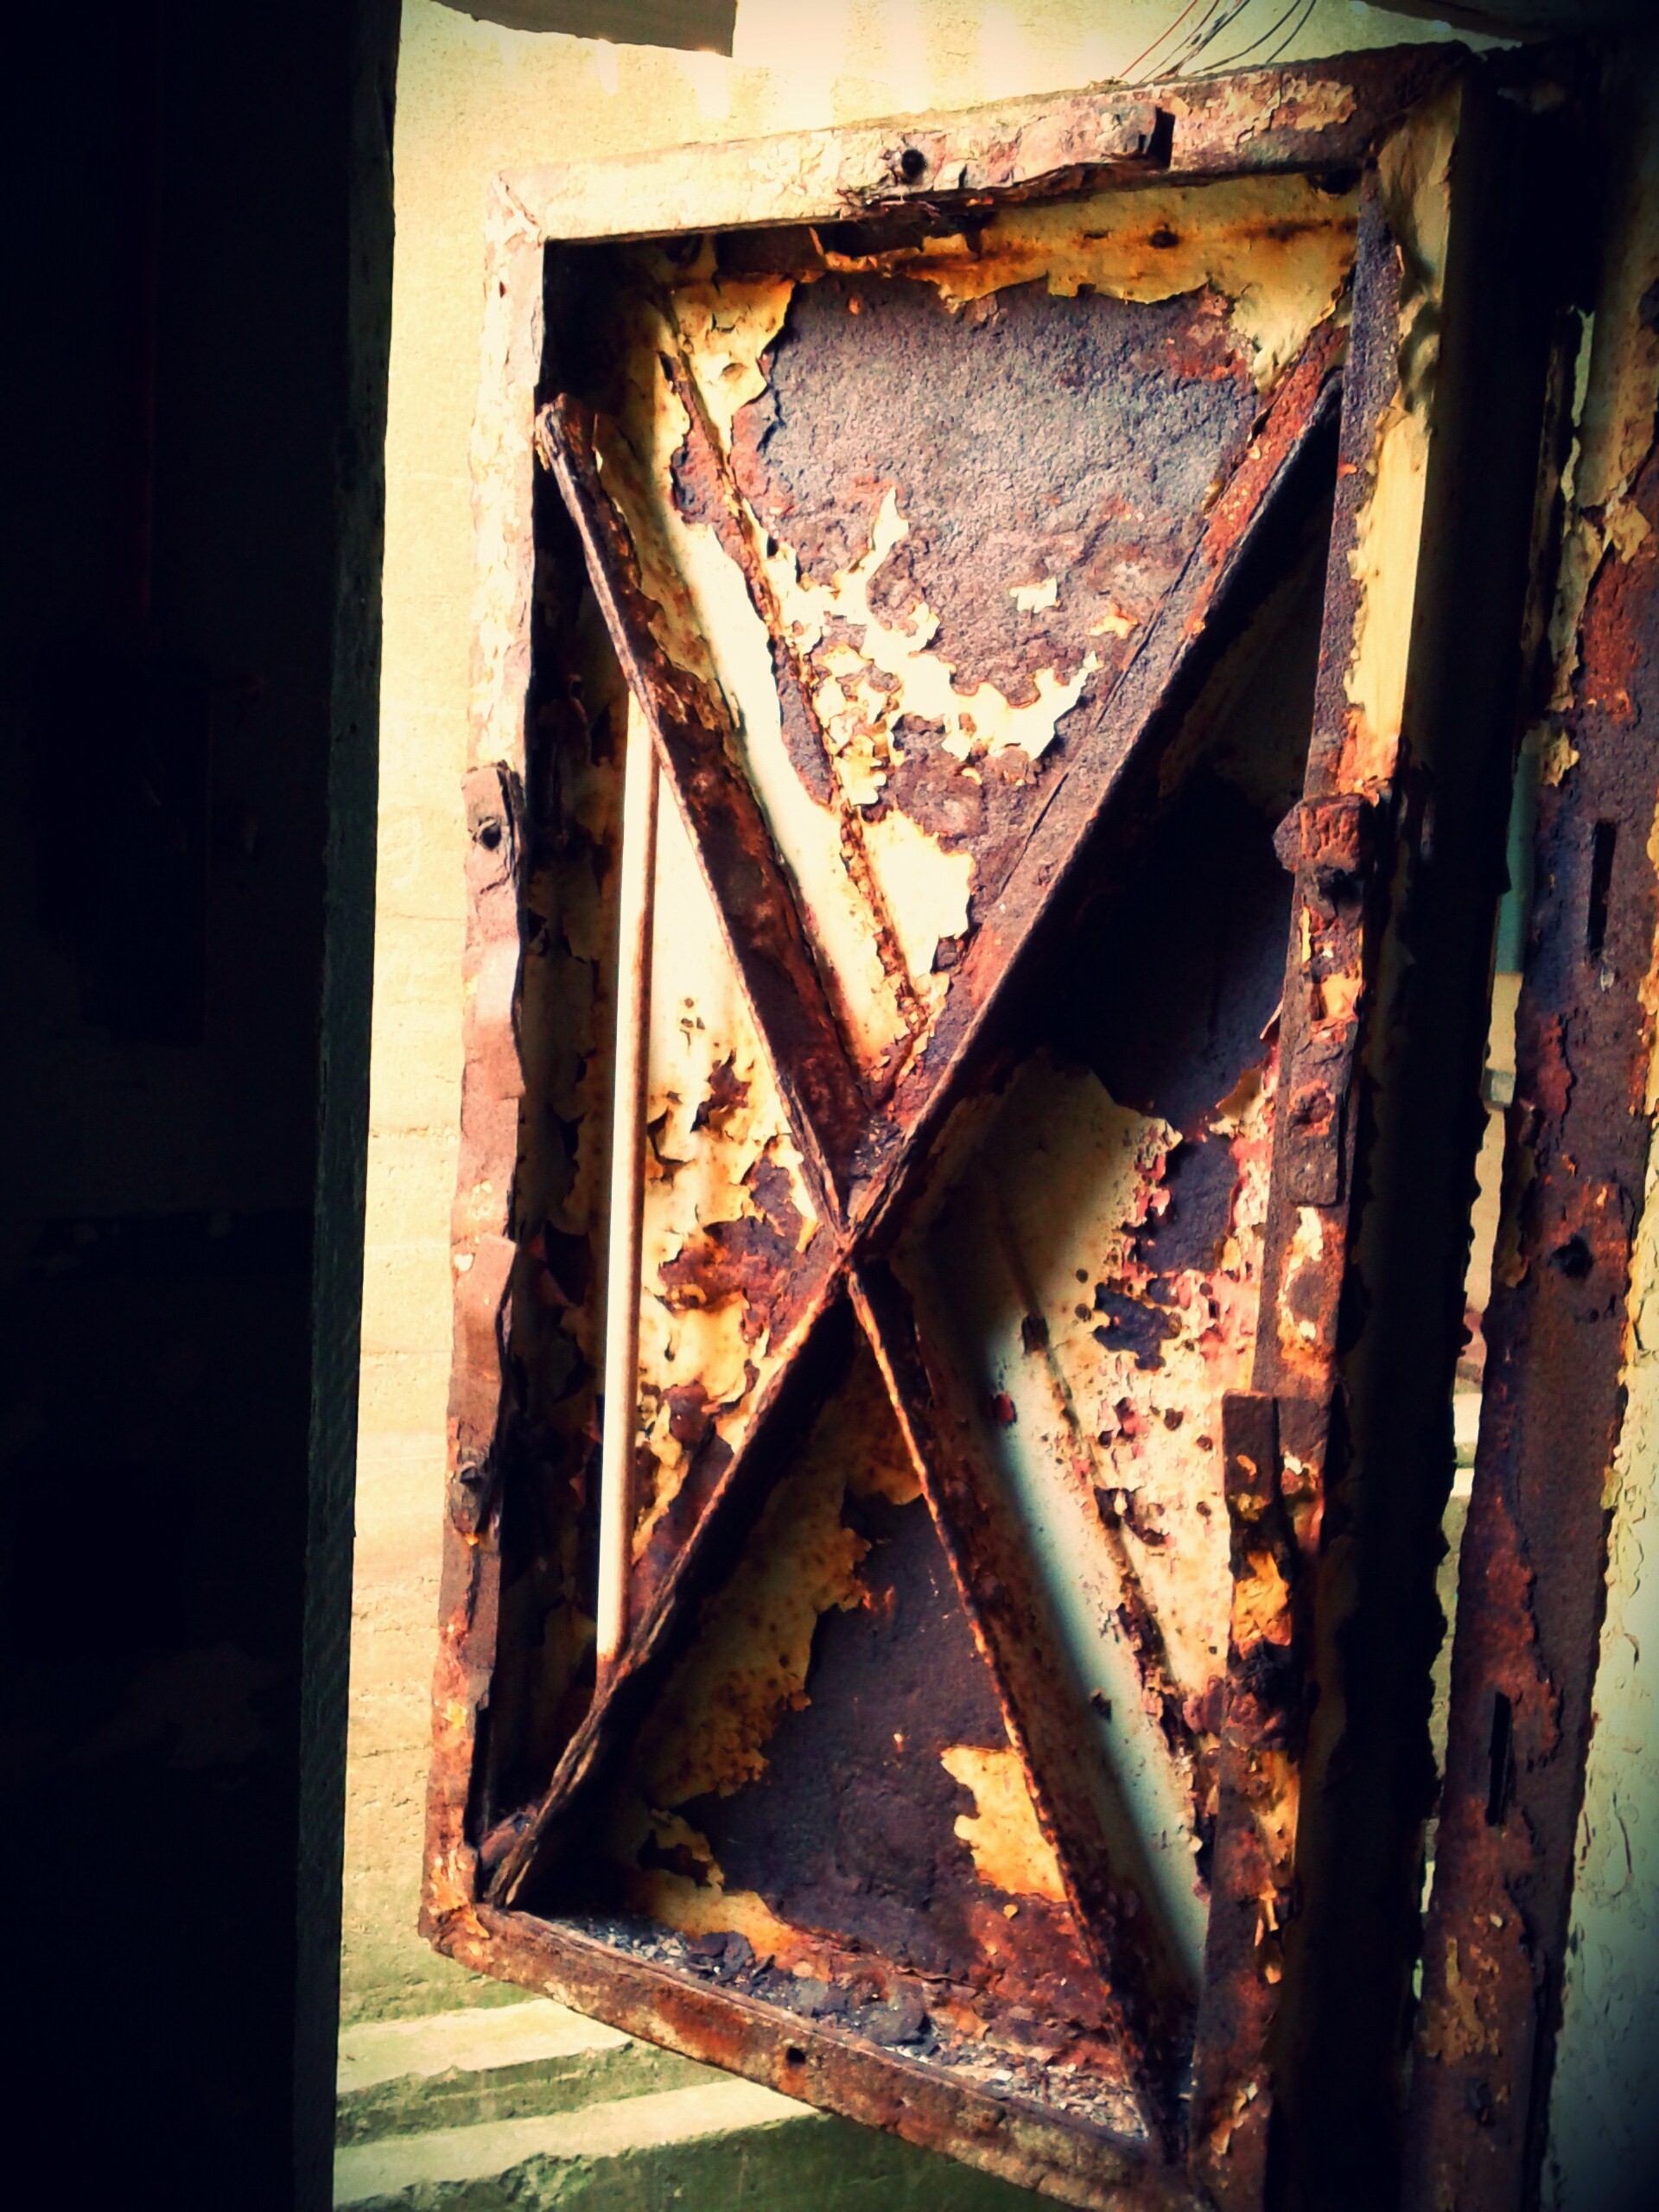
wood, house, texture, leaf, window, wall, rust, green, color, metal, decay, door, art, iron, shape, thick, ancient history